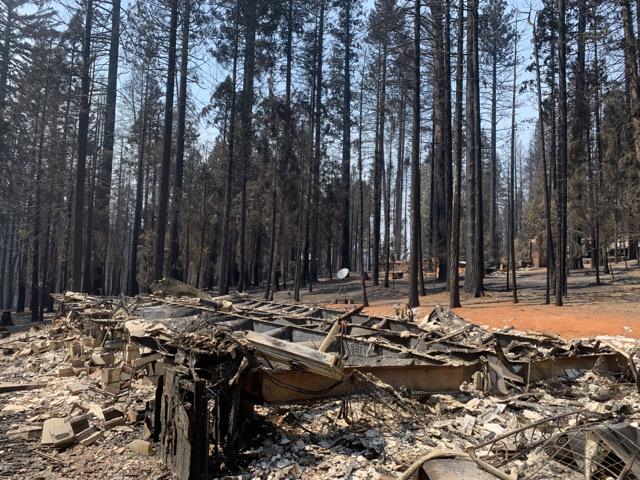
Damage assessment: destroyed